Isothermal microcalorimetry

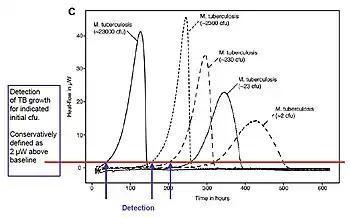
Illustration of how IMC time of detection of the presence of bacteria depends on the initial number of bacteria present (CFU), the sensitivity of the instrument and the level of heat flow above baseline that is selected as indicating bacterial growth. CFU = colony forming unit. (adapted from Braissant et al. 2010 with publisher permission). Fig.7

Publications describing use of IMC in microbiology began in the 1980s (Jesperson 1982). While some IMC microbiology studies have been directed at viruses (Heng et al. 2005) and fungi (Antoci et al. 1997), most have been concerned with bacteria. A recent paper (Braissant et al. 2010) provides a general introduction to IMC metabolismic methods in microbiology and an overview of applications in medical and environmental microbiology. The paper also explains how heat flow vs. time data for bacteria in culture are an exact expression—as they occur over time—of the fluctuations in microorganism metabolic activity and replication rates in a given medium (Fig. 6).